Chinsō

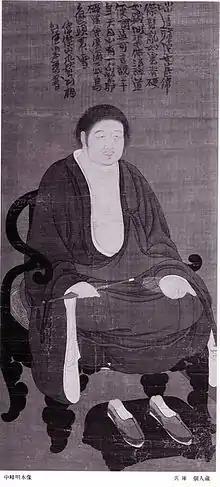

Chinsō flourished during the Song (960-1279) and Yuan (1279–1368) dynasties in China, and were introduced in Japan during the Kamakura period (1185–1333). They are considered historically significant because of their antiquity, preservation and artistic quality. There are about 70 known surviving chinsō from China and Japan from the 13th and 16th centuries that are designated “national treasures,” but about 10 times that number have survived in Japanese museums and temple collections.